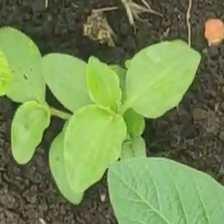
Weed species: Kena_(Commplina_benghalensio)